Banco di Napoli

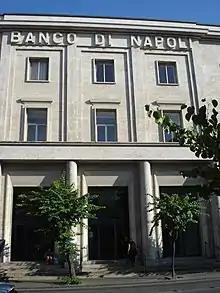

Banco di Napoli S.p.A., among the oldest banks in the world, was an Italian banking subsidiary of Intesa Sanpaolo group, as one of the 6 retail brands other than "Intesa Sanpaolo". It was acquired by the Italian banking group Sanpaolo IMI (the predecessor of Intesa Sanpaolo) in 2002 and ceased being an independent bank. In February 2018, Intesa Sanpaolo announced their new business plan, which would retire Banco di Napoli and other brands; the legal person of Banco di Napoli would be absorbed into Intesa Sanpaolo S.p.A.